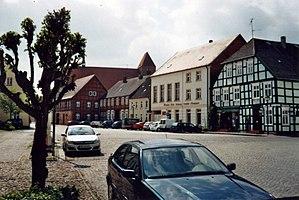
Werben est une commune allemande de l'arrondissement de Stendal, Land de Saxe-Anhalt.